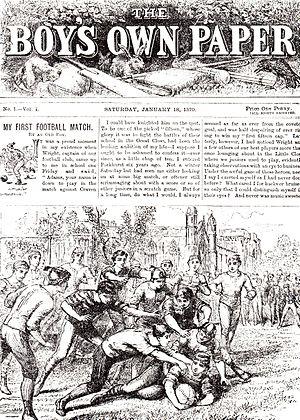
Talbot Baines Reed est un écrivain, expert en typographie et imprimeur anglais, né le 3 avril 1852 dans le borough londonien de Hackney et mort le 28 novembre 1893 à Highgate.
The Boy's Own Paper est un magazine britannique destiné aux jeunes garçons et adolescents, publié de 1879 à 1967.